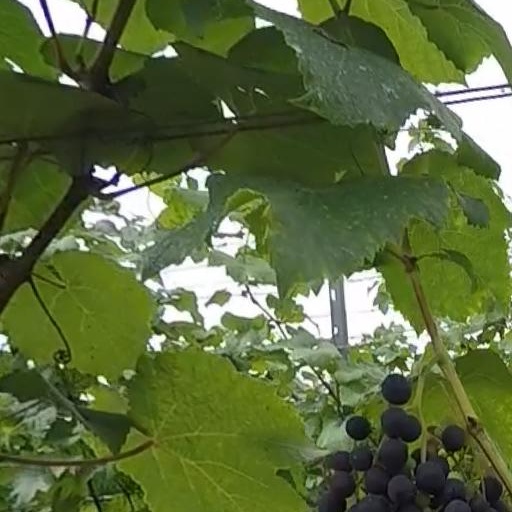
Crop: grape